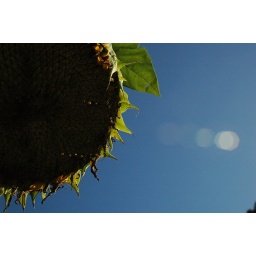
a dying sunflower against the fall sky